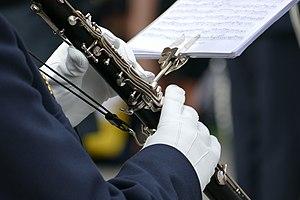
Pour les clarinettistes, le collier ou cordon est un accessoire destiné au maintien de l'instrument. Il est particulièrement efficace pour les jeunes pratiquants.